British Optical Association

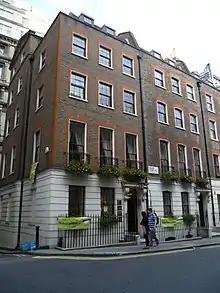
The British Optical Association Museum

The British Optical Association (BOA) was founded in February 1895 as the first professional body for ophthalmic opticians (optometrists) in the world. The British Optical Association Museum and Library was founded in 1901; it retains the BOA name but is now part of the College of Optometrists, located in Craven Street, Charing Cross, central London.